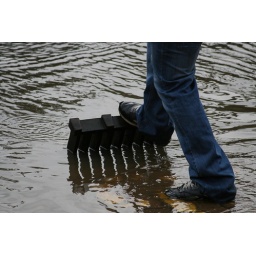
This drain cover was lifted by the flood water and getting in the way of 4x4s playing in the car park.